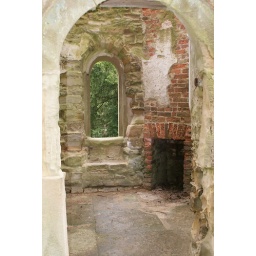
old fireplace in tower wentworth castle Mick would love this shot